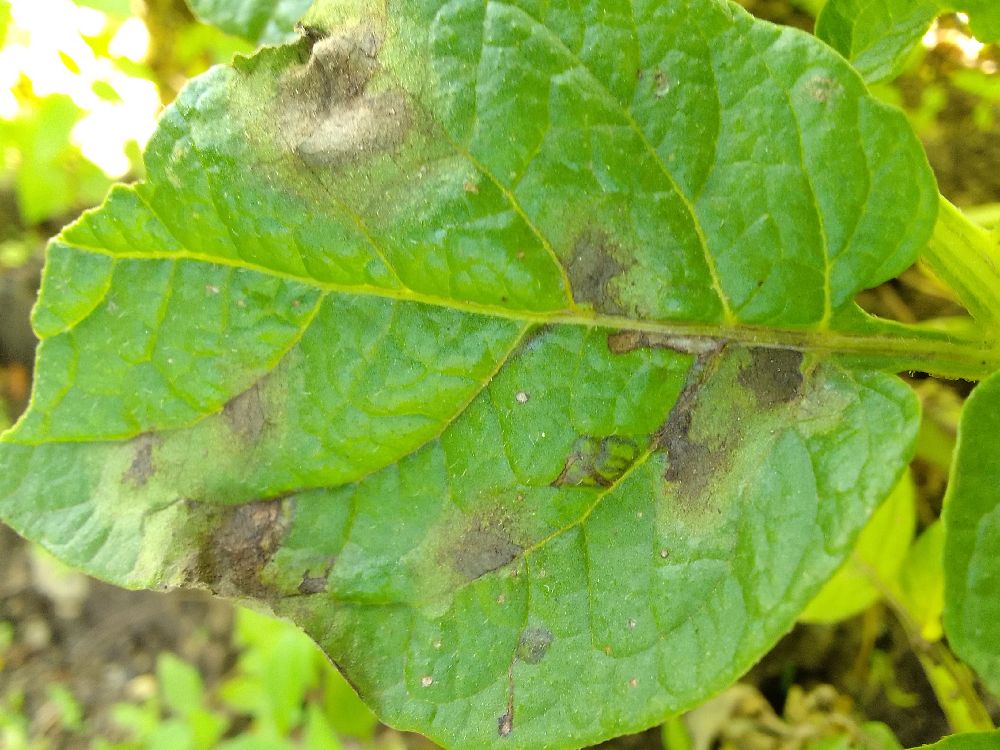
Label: Late blight